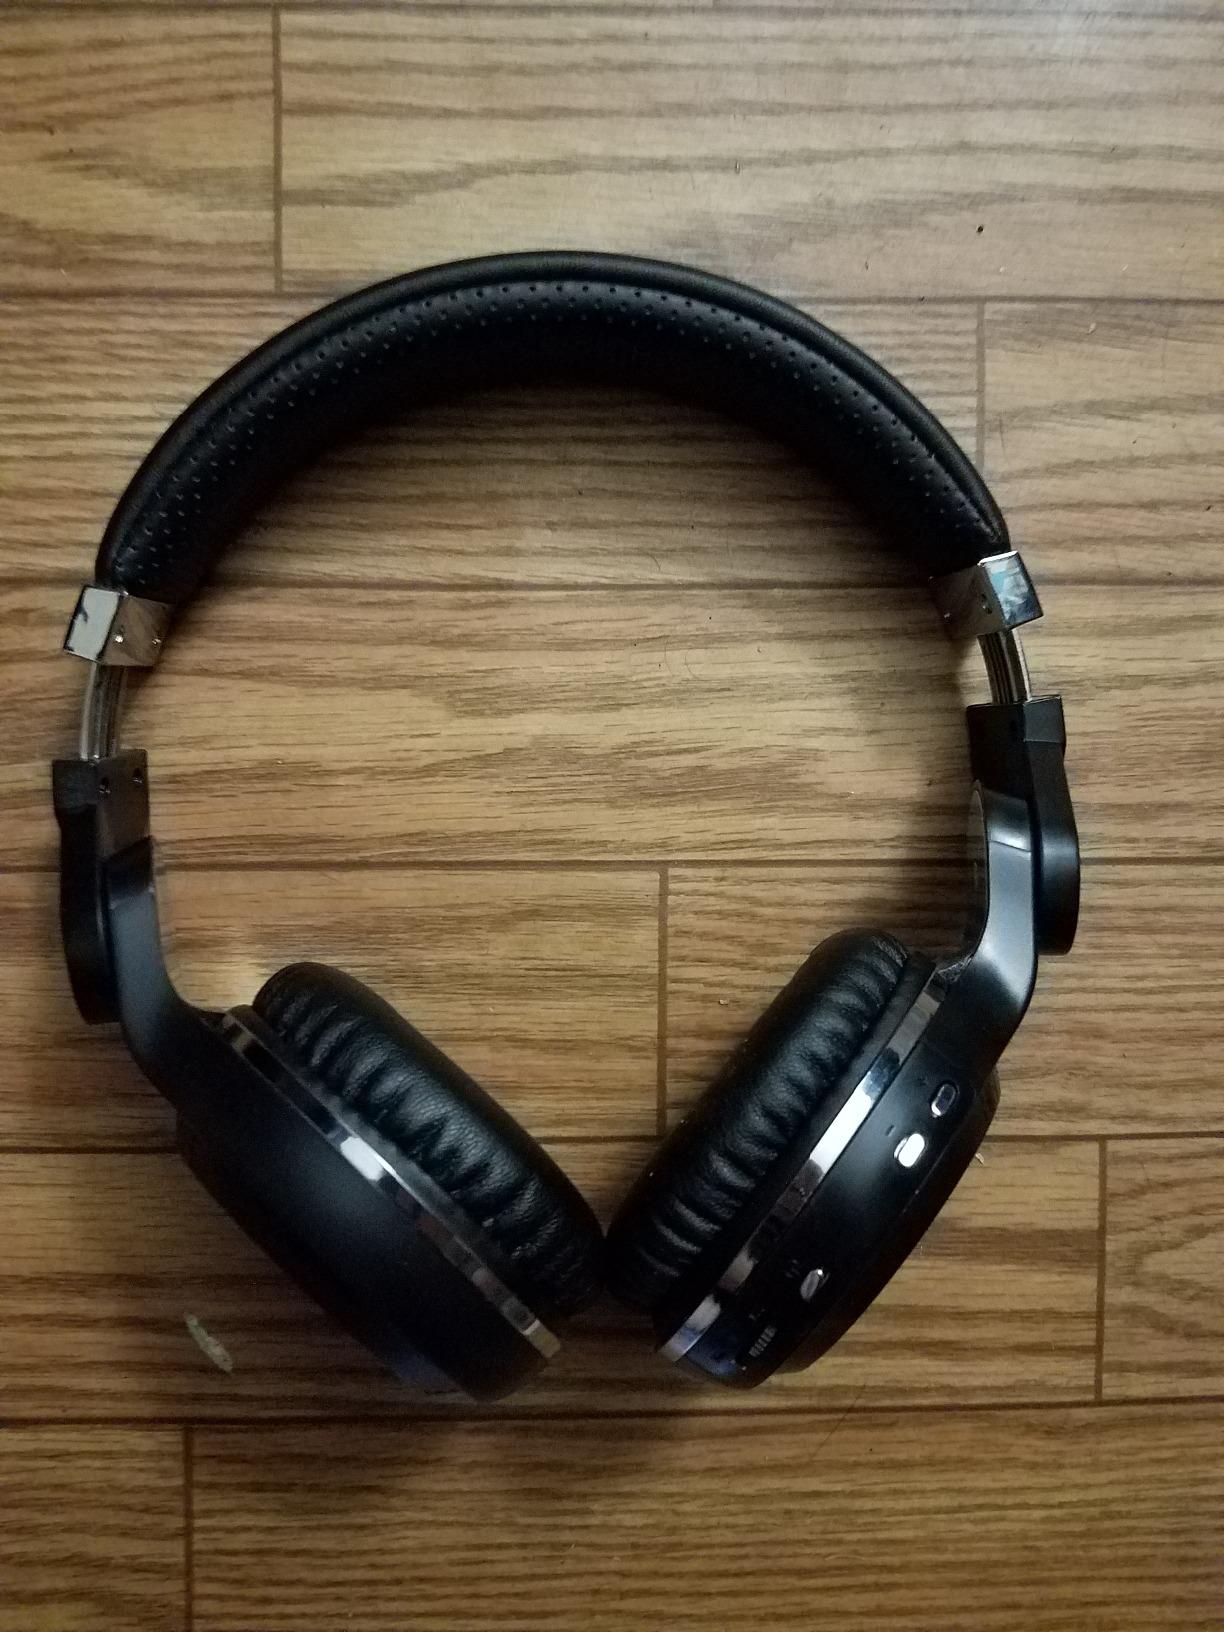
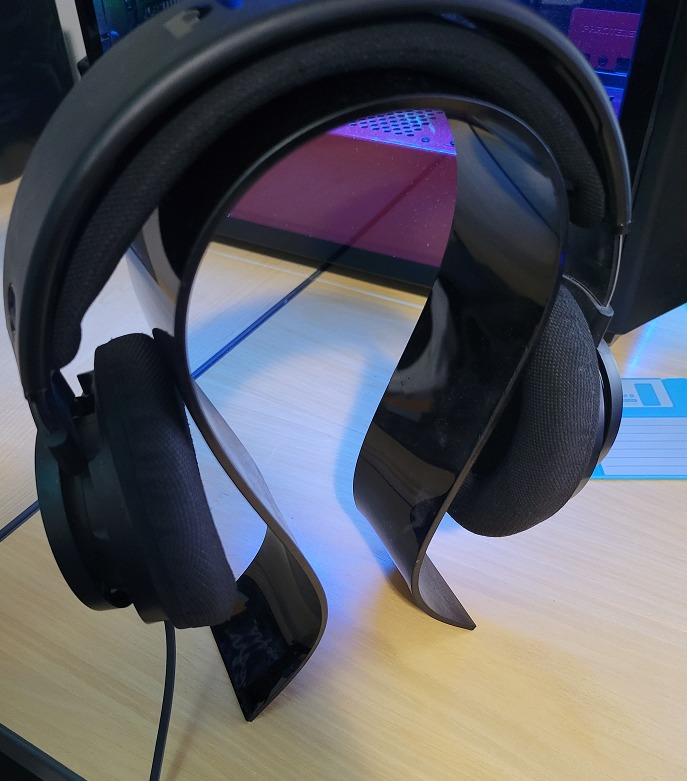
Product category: headphones
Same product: no